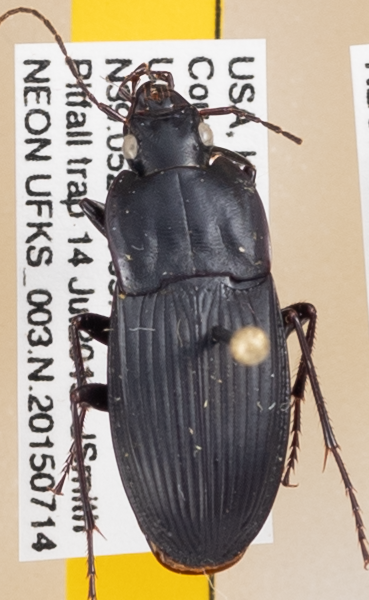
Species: Dicaelus furvus
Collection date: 2015-07-14
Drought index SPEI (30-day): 1.13
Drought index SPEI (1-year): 0.54
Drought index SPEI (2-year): -0.39